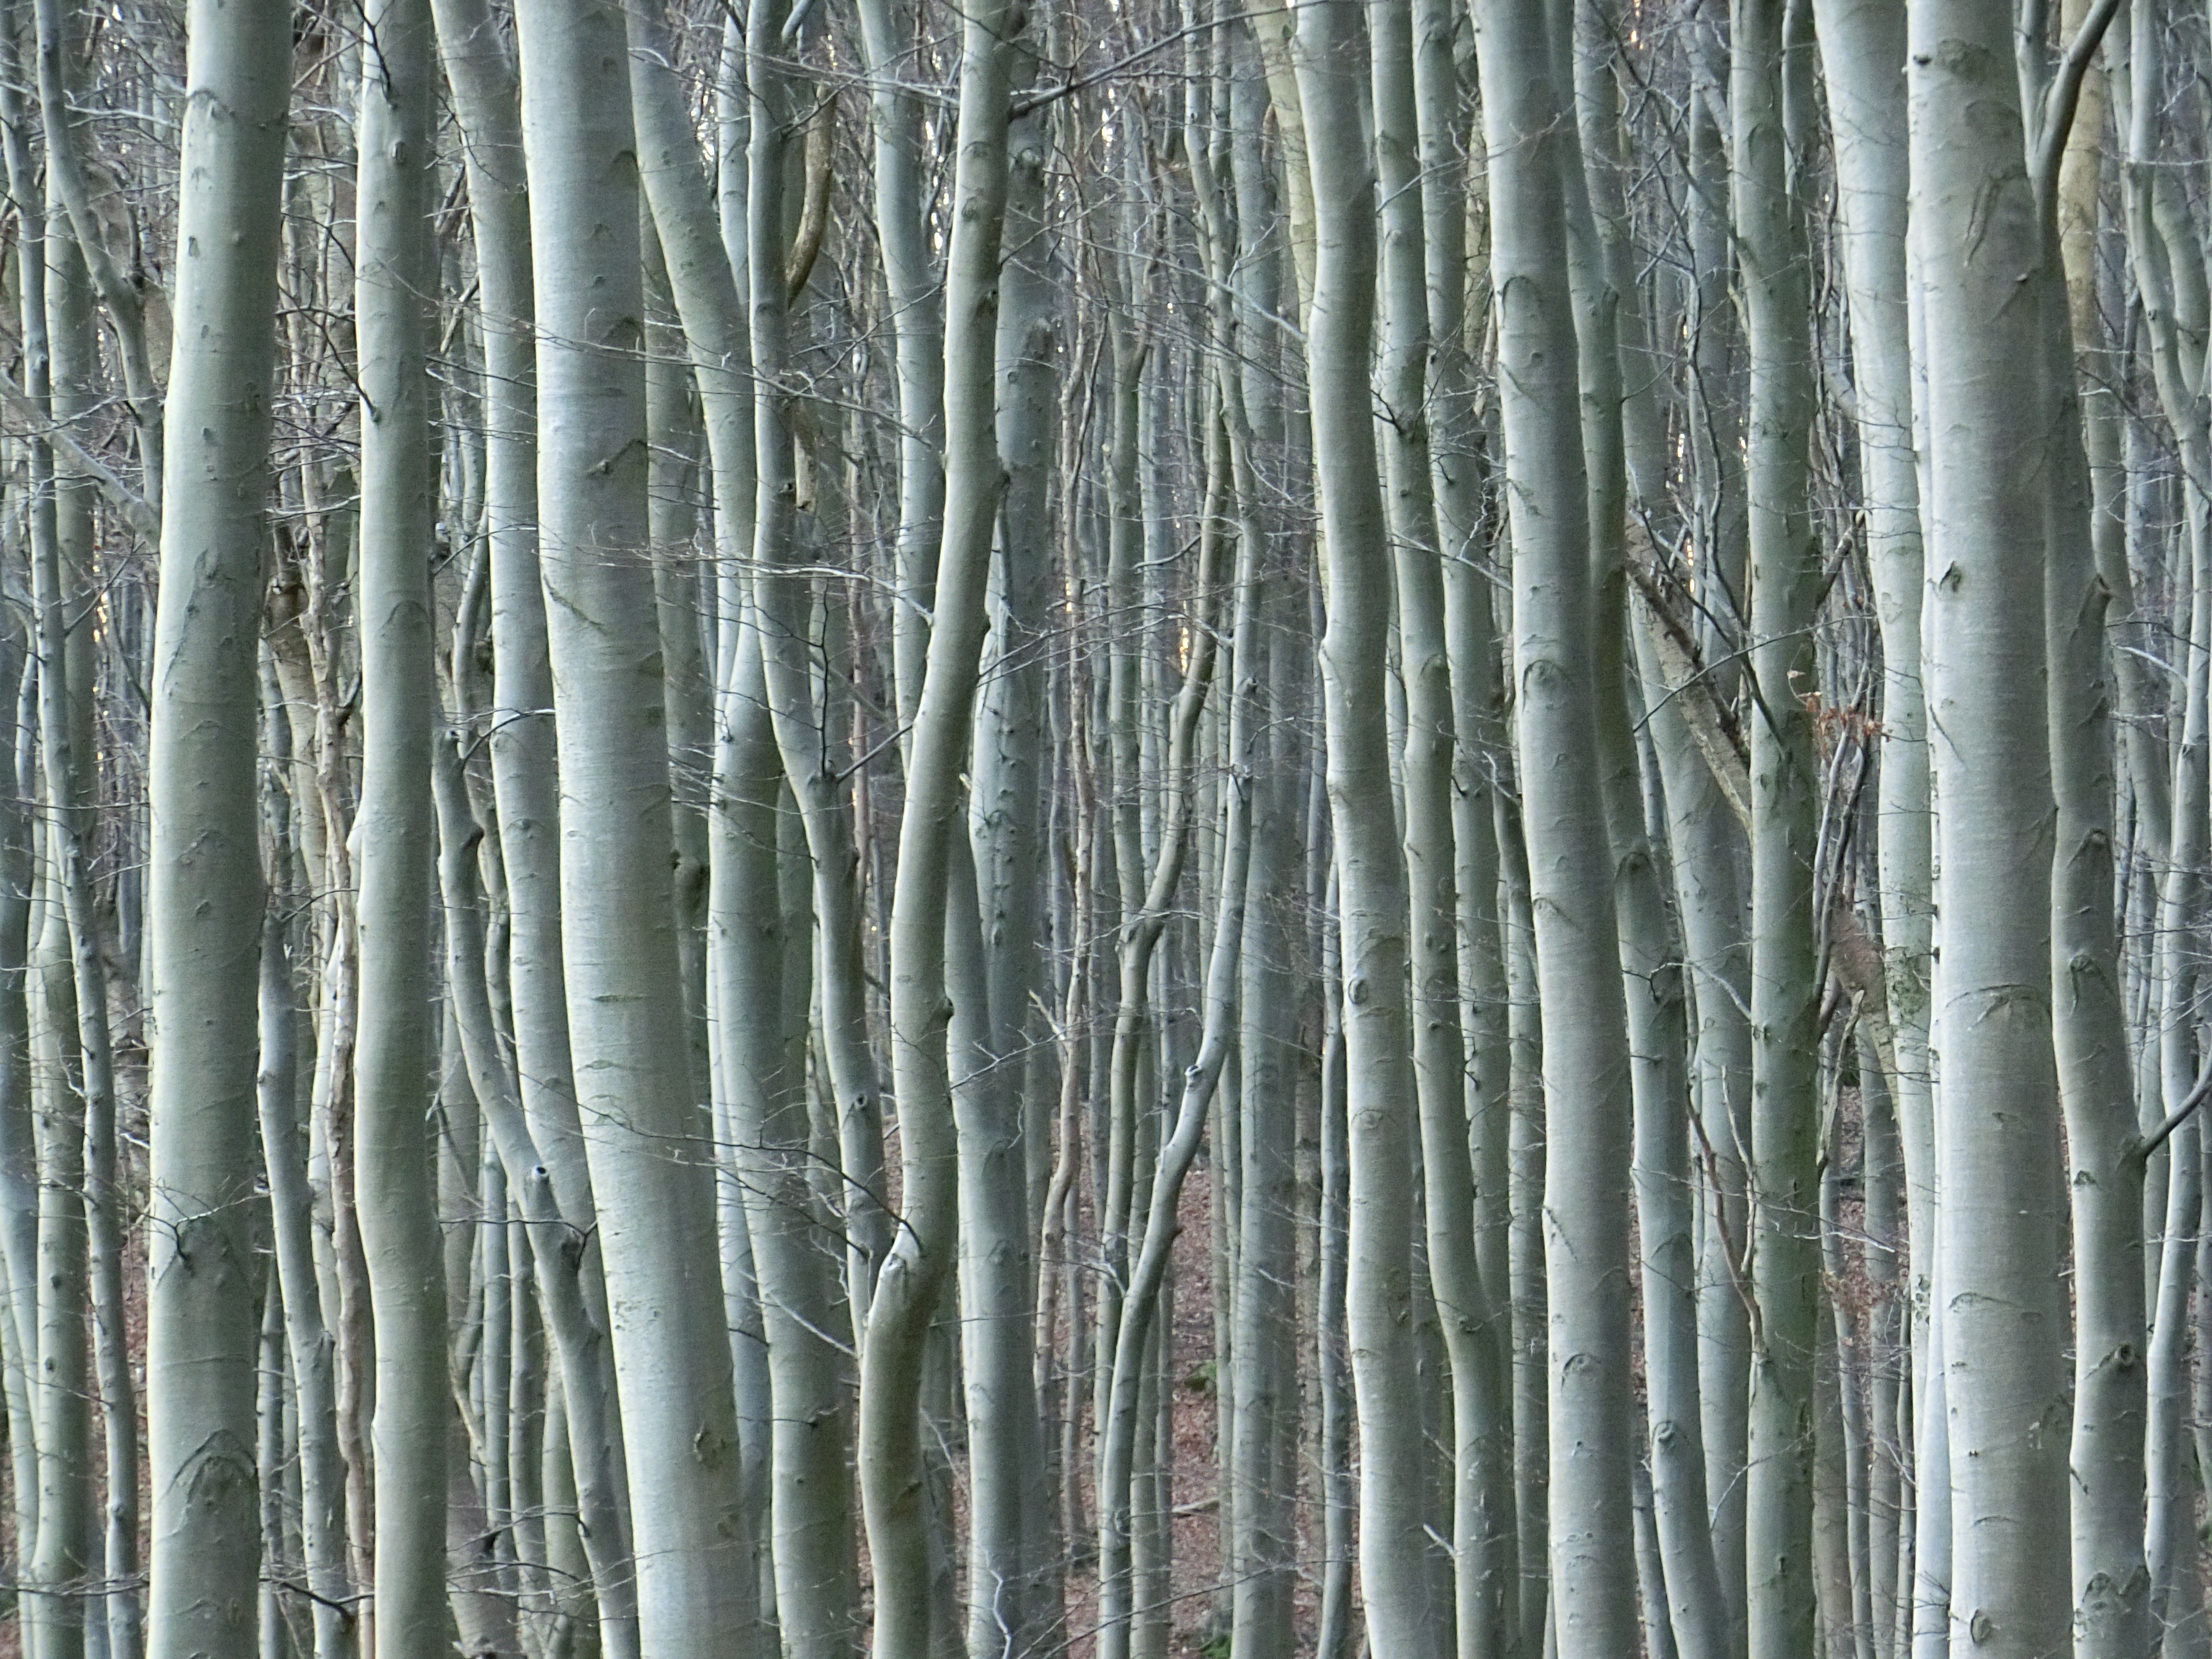
tree, nature, forest, branch, plant, wood, texture, frost, trunk, ice, birch, twig, interior design, trees, spruce, icicle, freezing, plant stem, woody plant